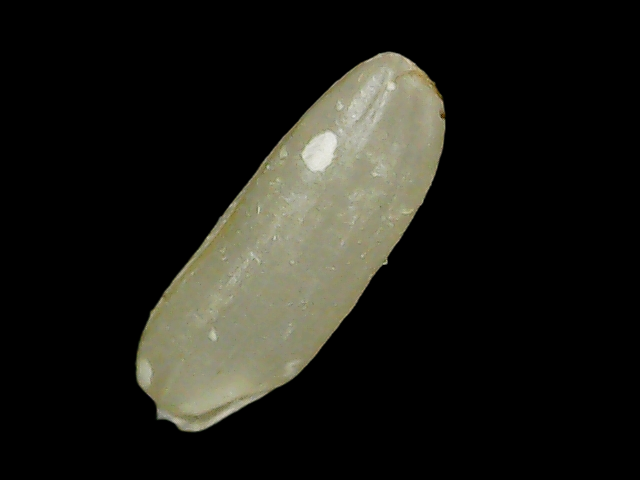
Rice variety: Binadhan26